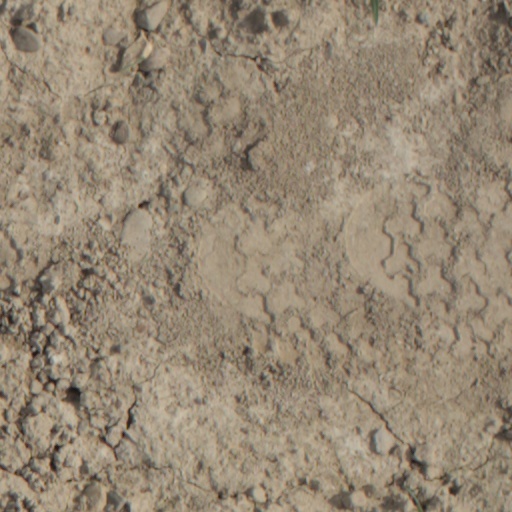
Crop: wheat